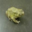
Label: frog